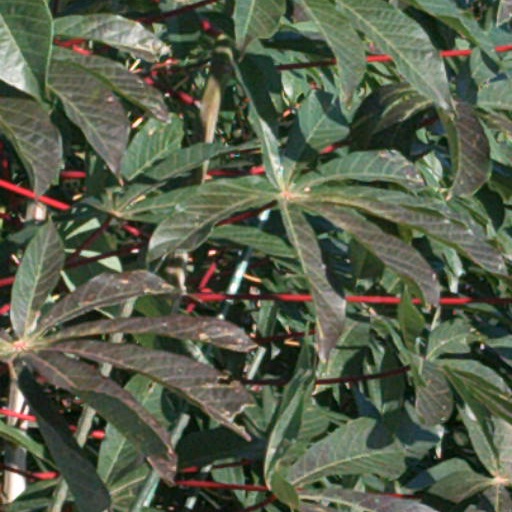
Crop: cassava